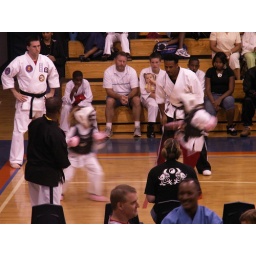
laura in the red pants